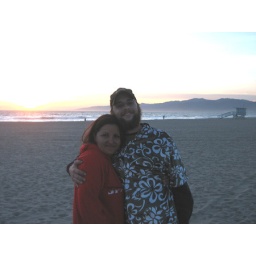
Fereshta, Dave, and Dave's Flowery shirt on the beach in Santa Monica.